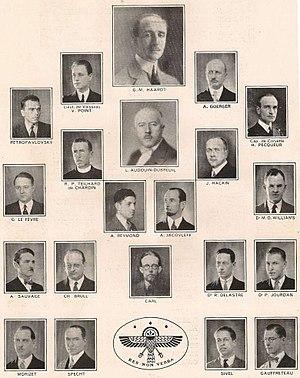
Liste, avec photographie, des principaux membres de la mission Citroën Centre - Asie en 1931 -1932 (Croisière Jaune). En bas, en latin, la devise de Georges-Marie Haardt, le responsable général des deux groupes de l'expédition. Traduction
La croisière jaune, qui se déroule du 4 avril 1931 au 12 février 1932, connue également sous le nom de « mission Centre-Asie » ou encore « 3ᵉ mission G.M. Haardt – Audouin-Dubreuil », est l'un des raids automobiles organisés par André Citroën, et reliant Beyrouth à Pékin. Il s'agit de la troisième expédition motorisée du genre, la première étant la traversée du Sahara et la seconde, la croisière noire.